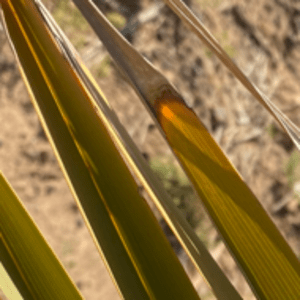
Label: Potassium Deficiency